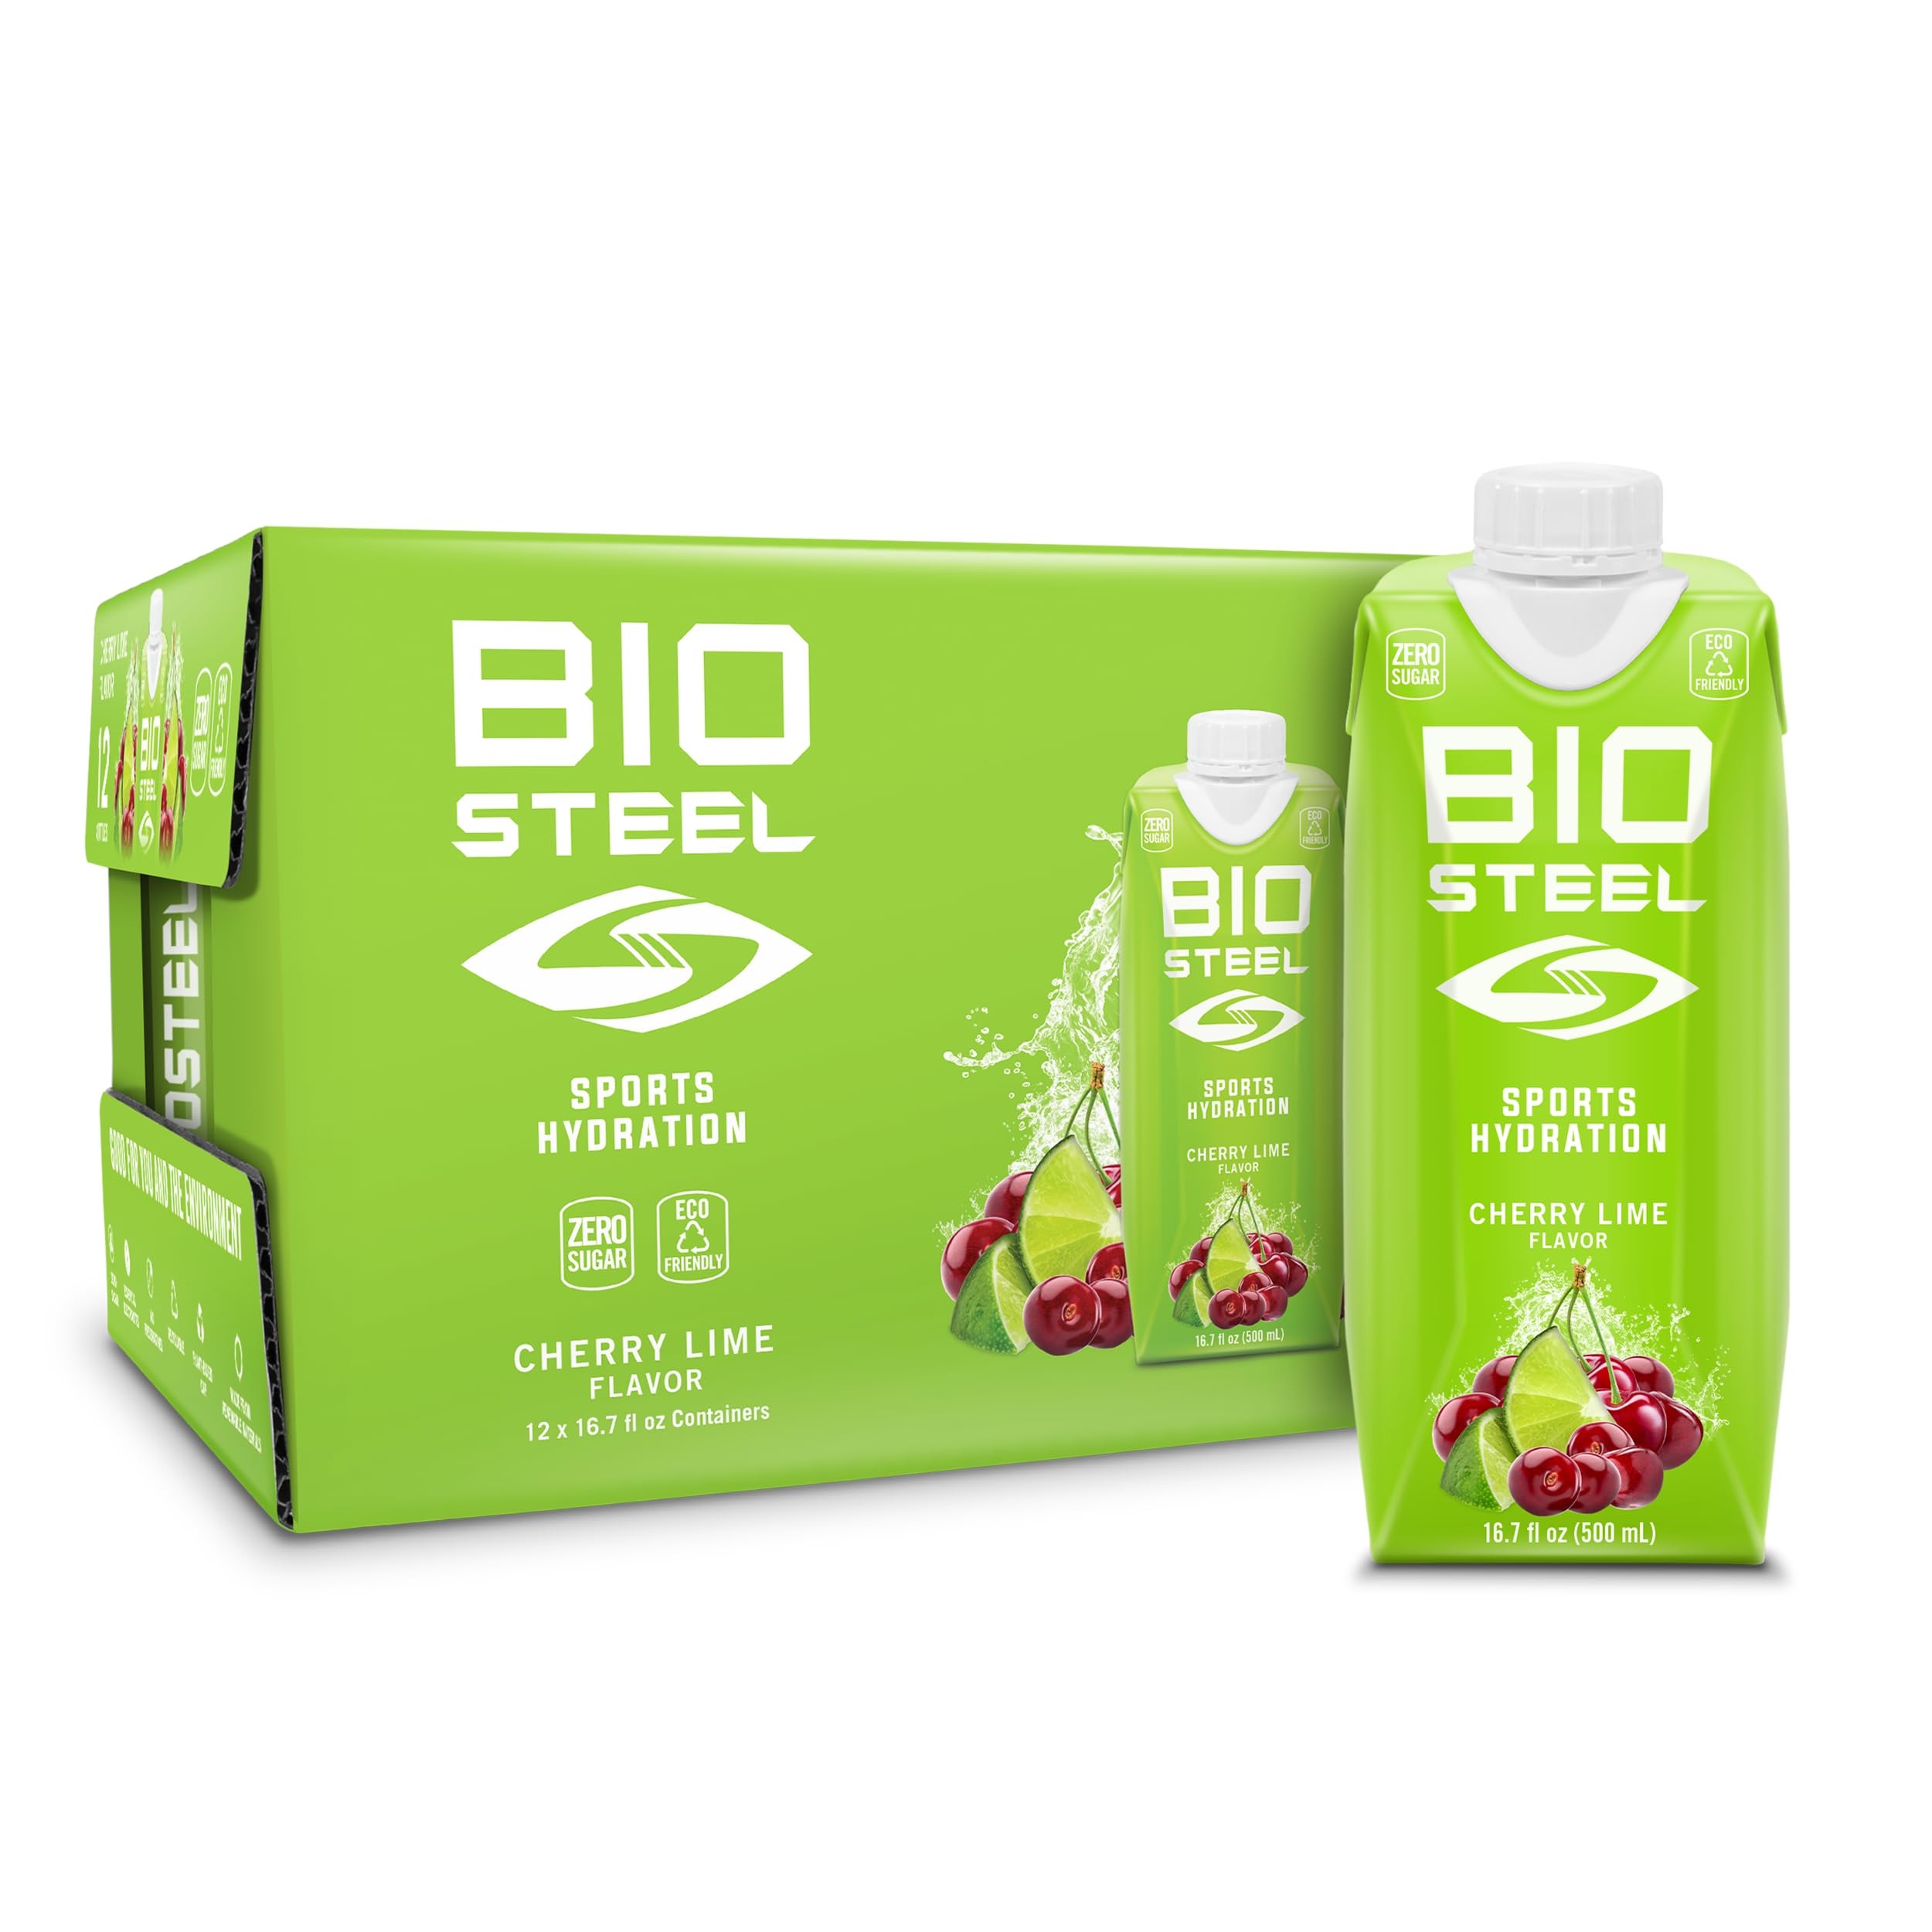
Item Name: BioSteel Cherry Lime Sports Drink, 12-Pack Sugar Free with Essential Element Electrolytes - Clean Rapid Hydration and Advanced Recovery for Optimal Performance - Caffeine Free, Keto Friendly
Bullet Point 1: Cherry Lime Electrolyte Sports Drink: Experience the refreshing taste of our cherry lime clean electrolyte drink, crafted to boost hydration. Infused with essential element electrolytes, it supports optimal hydration for daily wellness and fitness recovery.
Bullet Point 2: Sugar Free Electrolytes: Our sugar free electrolytes provide a clean hydration solution with zero sugar. Perfect as a keto electrolyte drink or when fasting sports drink, it offers essential minerals and low sodium electrolytes for balanced nutrition and health optimization.
Bullet Point 3: Fasting Electrolytes: Designed for fasting electrolytes needs, this drink offers natural hydration. It supports keto lifestyles and advanced hydration with elemental electrolytes, ensuring you stay revitalized during fasting or intense activities.
Bullet Point 4: Essential Element Electrolytes: Packed with essential element electrolytes, our sports drink offers needed hydration support. Ideal for morning recovery and post-workout hydration, it provides optimal recovery and enhances performance hydration.
Bullet Point 5: Convenient 12-Pack: Enjoy the convenience of our 12-pack, offering instant electrolytes for on-the-go hydration. Perfect for travel hydration or as a ready to drink option, it delivers hydration drinks with vital nutrients for a healthy lifestyle.
Value: 200.4
Unit: Fl Oz

Price: 22.39